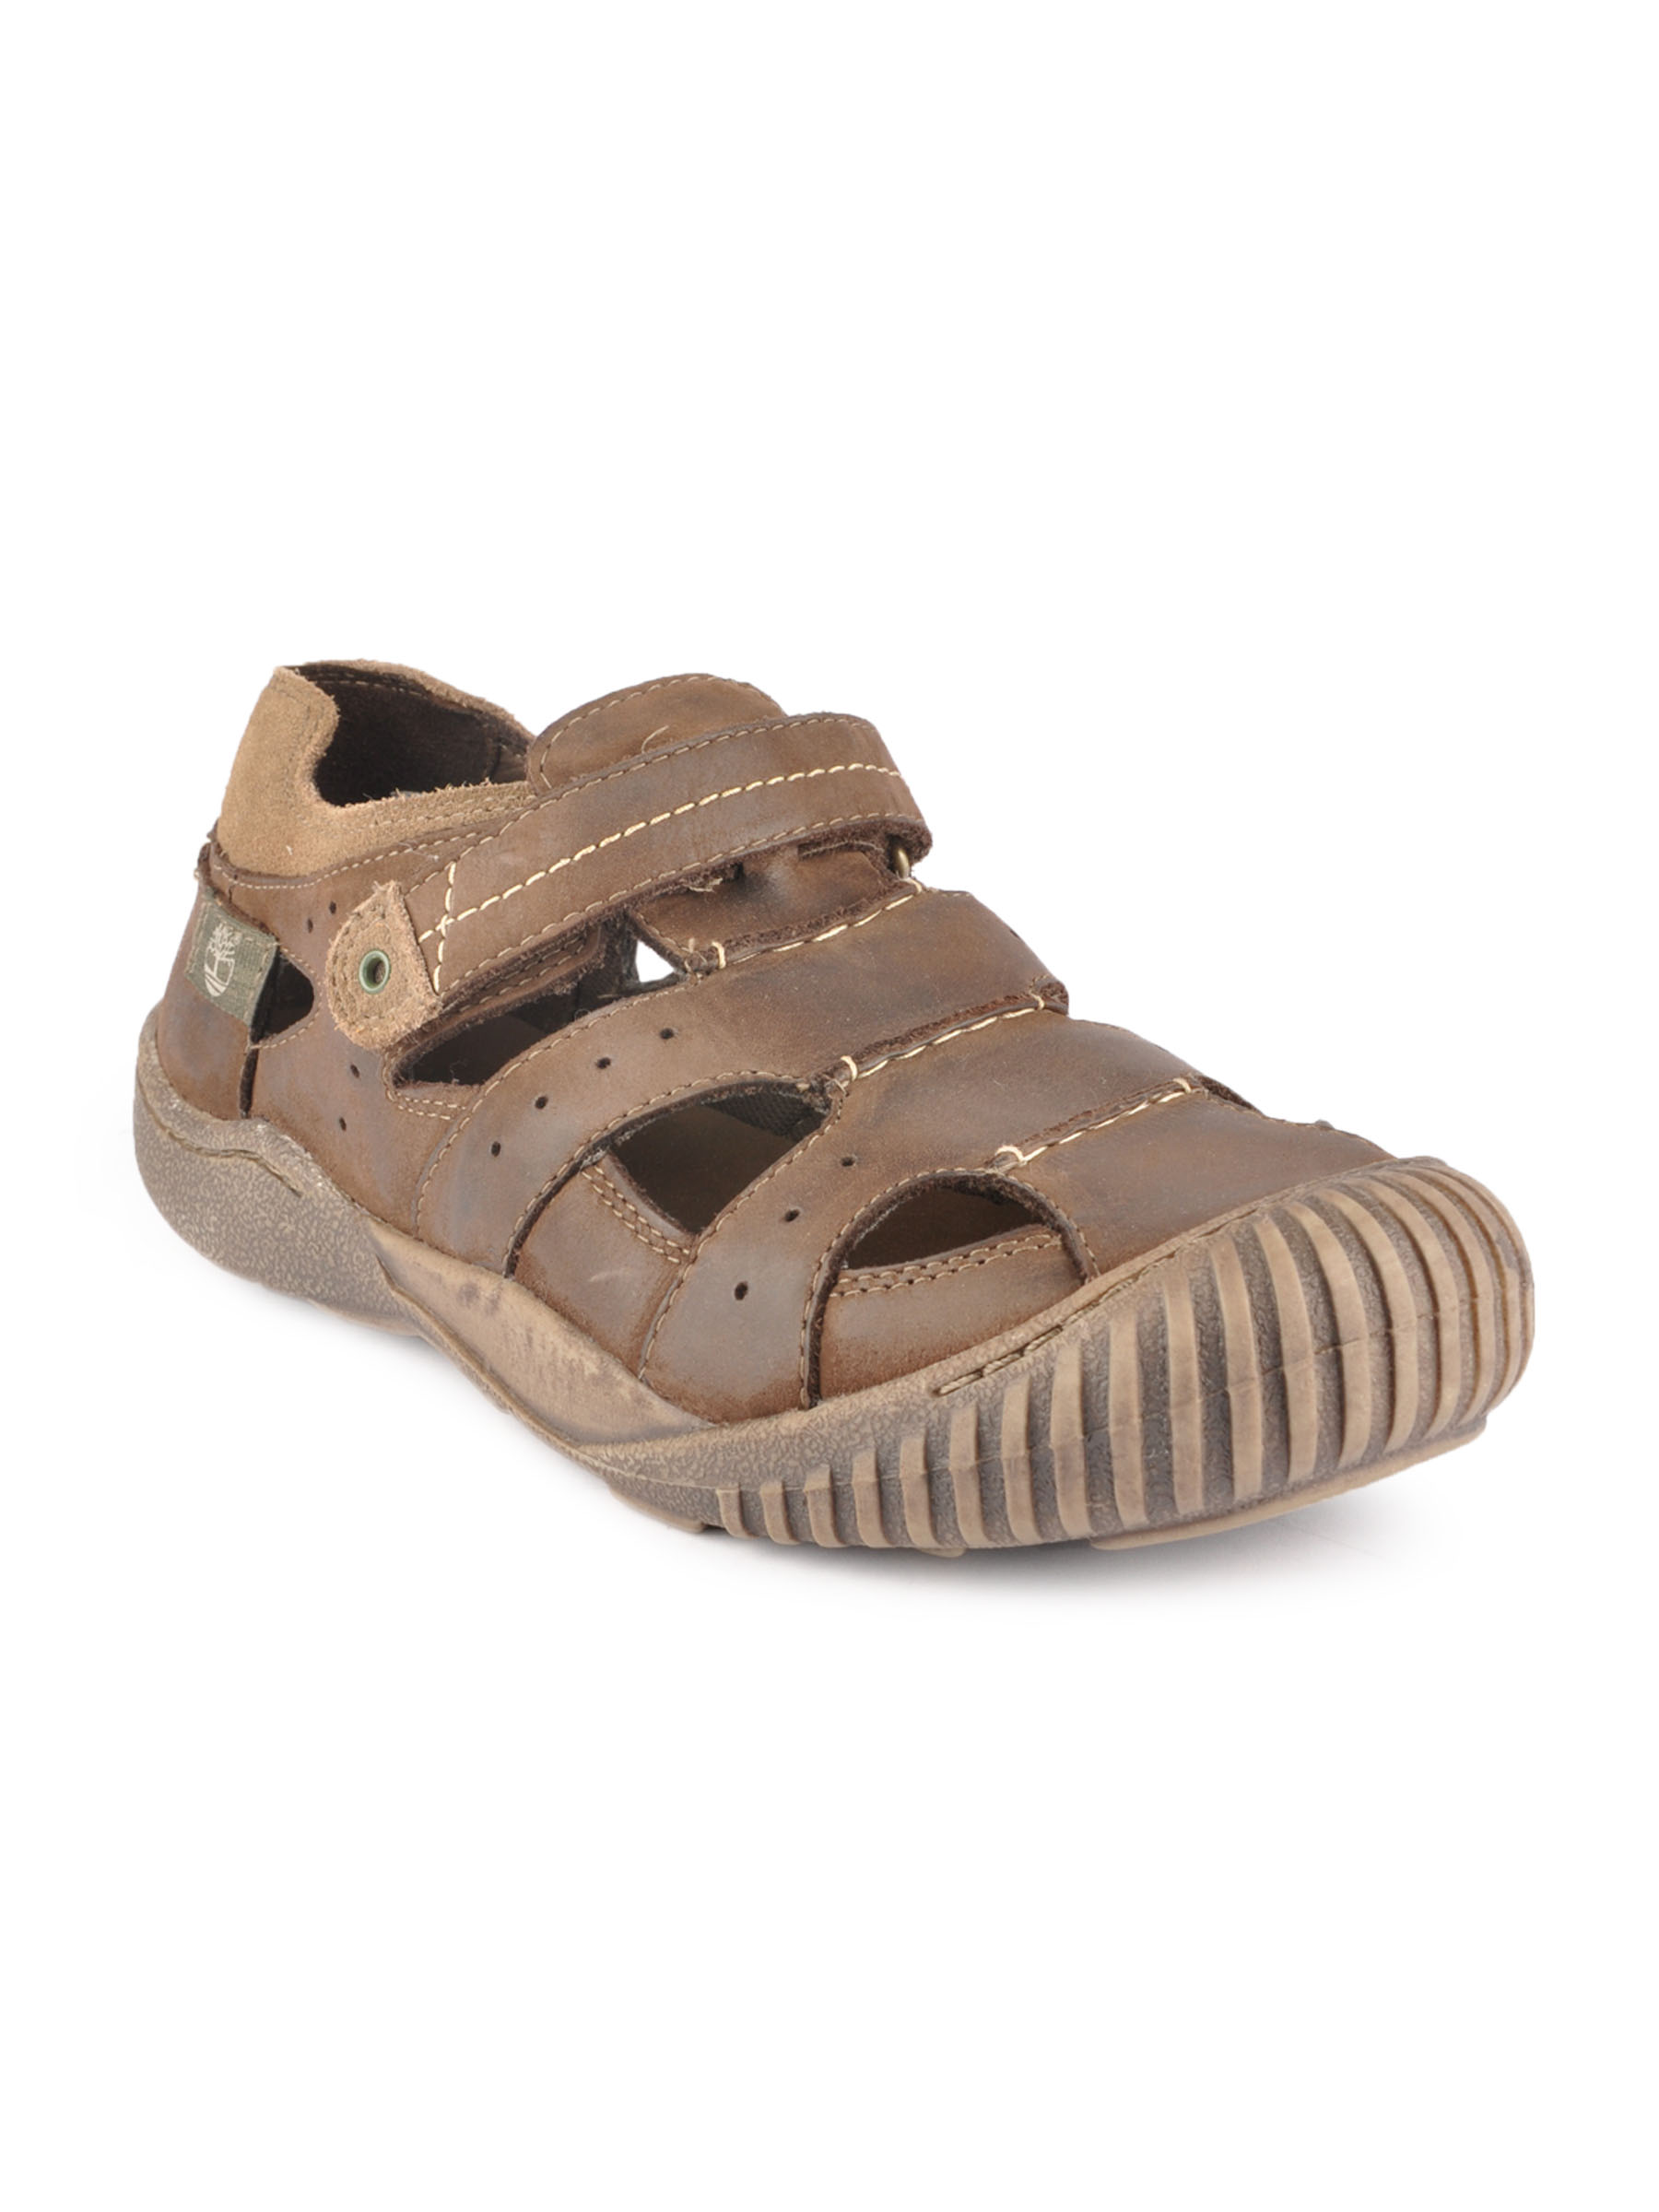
Timberland Men Juniors Brown Casual Shoes
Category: Footwear / Shoes / Casual Shoes
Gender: Men
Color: Brown
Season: Fall 2011
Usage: Casual